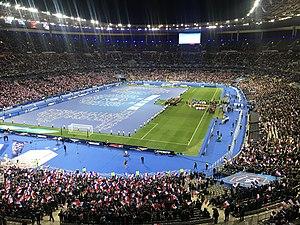
Stade de France pour France-islande
Le Stade de France est le plus grand stade français avec 80 698 places en configuration football/rugby. Il se situe dans le quartier de la Plaine Saint-Denis à Saint-Denis, dans la proche banlieue nord de Paris. Il est l'œuvre de quatre architectes : Michel Macary, Aymeric Zublena, Michel Regembal et Claude Costantini. L'architecture de ce stade s'inspire du Worldport de la compagnie aérienne américaine Pan Am qui se situait à l'aéroport international John-F.-Kennedy de New York.